Limestone Coast zone (wine)

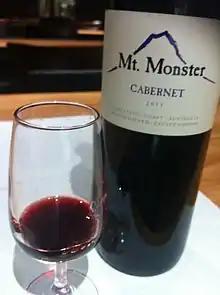
A Cabernet Sauvignon from the Padthaway wine region.

The Padthaway wine region extends from Naracoorte in a north westerly direction along the Riddoch Highway passing through Padthaway and ceasing when the Riddoch Highway turns north towards Bordertown. The term ‘Padthaway’ was registered as an AGI on 29 November 1999.